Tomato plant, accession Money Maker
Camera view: vertical (180 deg); turntable rotation: 0 degrees
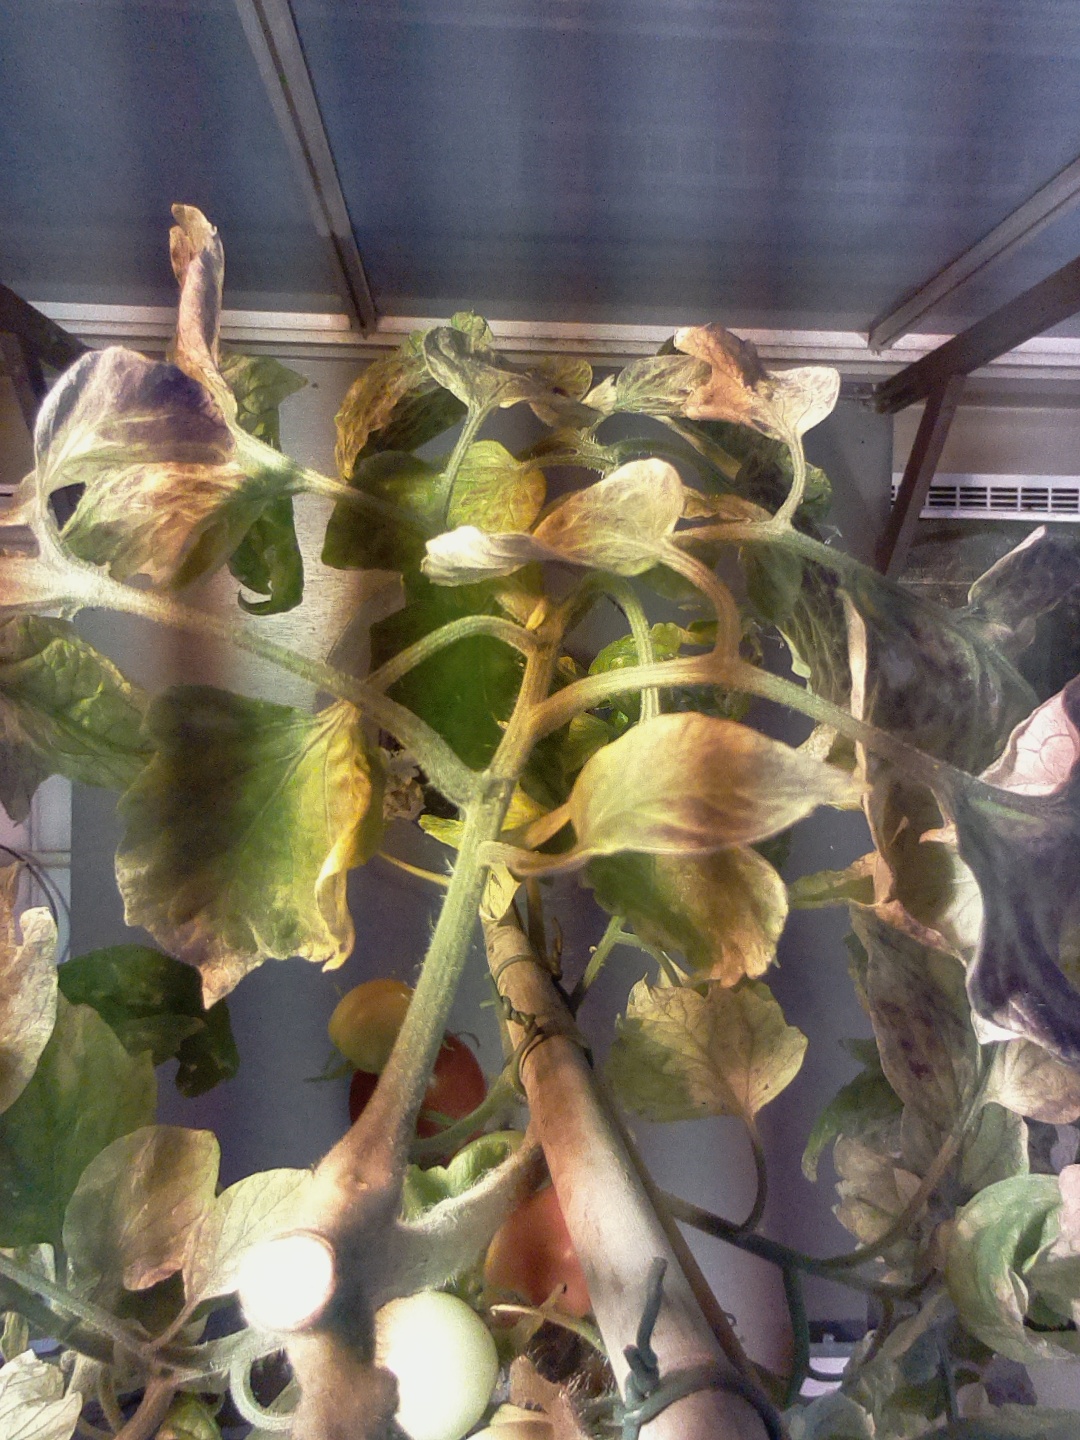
BBCH growth stage 83: 30%-40% of fruits show typical fully ripe color